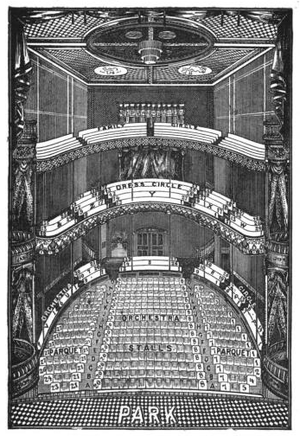
Le Park Theatre est un théâtre créé en 1879, autrefois situé à Washington Street près de Boylston Street à Boston, au Massachusetts. Le bâtiment a existé jusqu'en 1990.